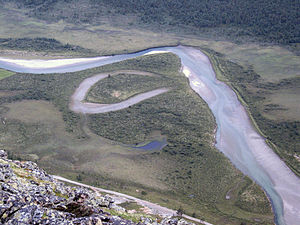
Mæander / Mæander vandløbsgalleri
En mæander, meander, mæandersving, mæanderslyngning eller mæanderbue er et vandløbs slyngning. Ordet mæander er afledt fra Maíandros, som er det græske navn på floden, der på dansk hedder den store Mæander og på tyrkisk Büyük Menderes. Fænomenet kendes fra talrige luftfotos af Amazonas, hvor man også ser de karakteristiske afsnøringer med isolerede sving på det tidligere flodløb.